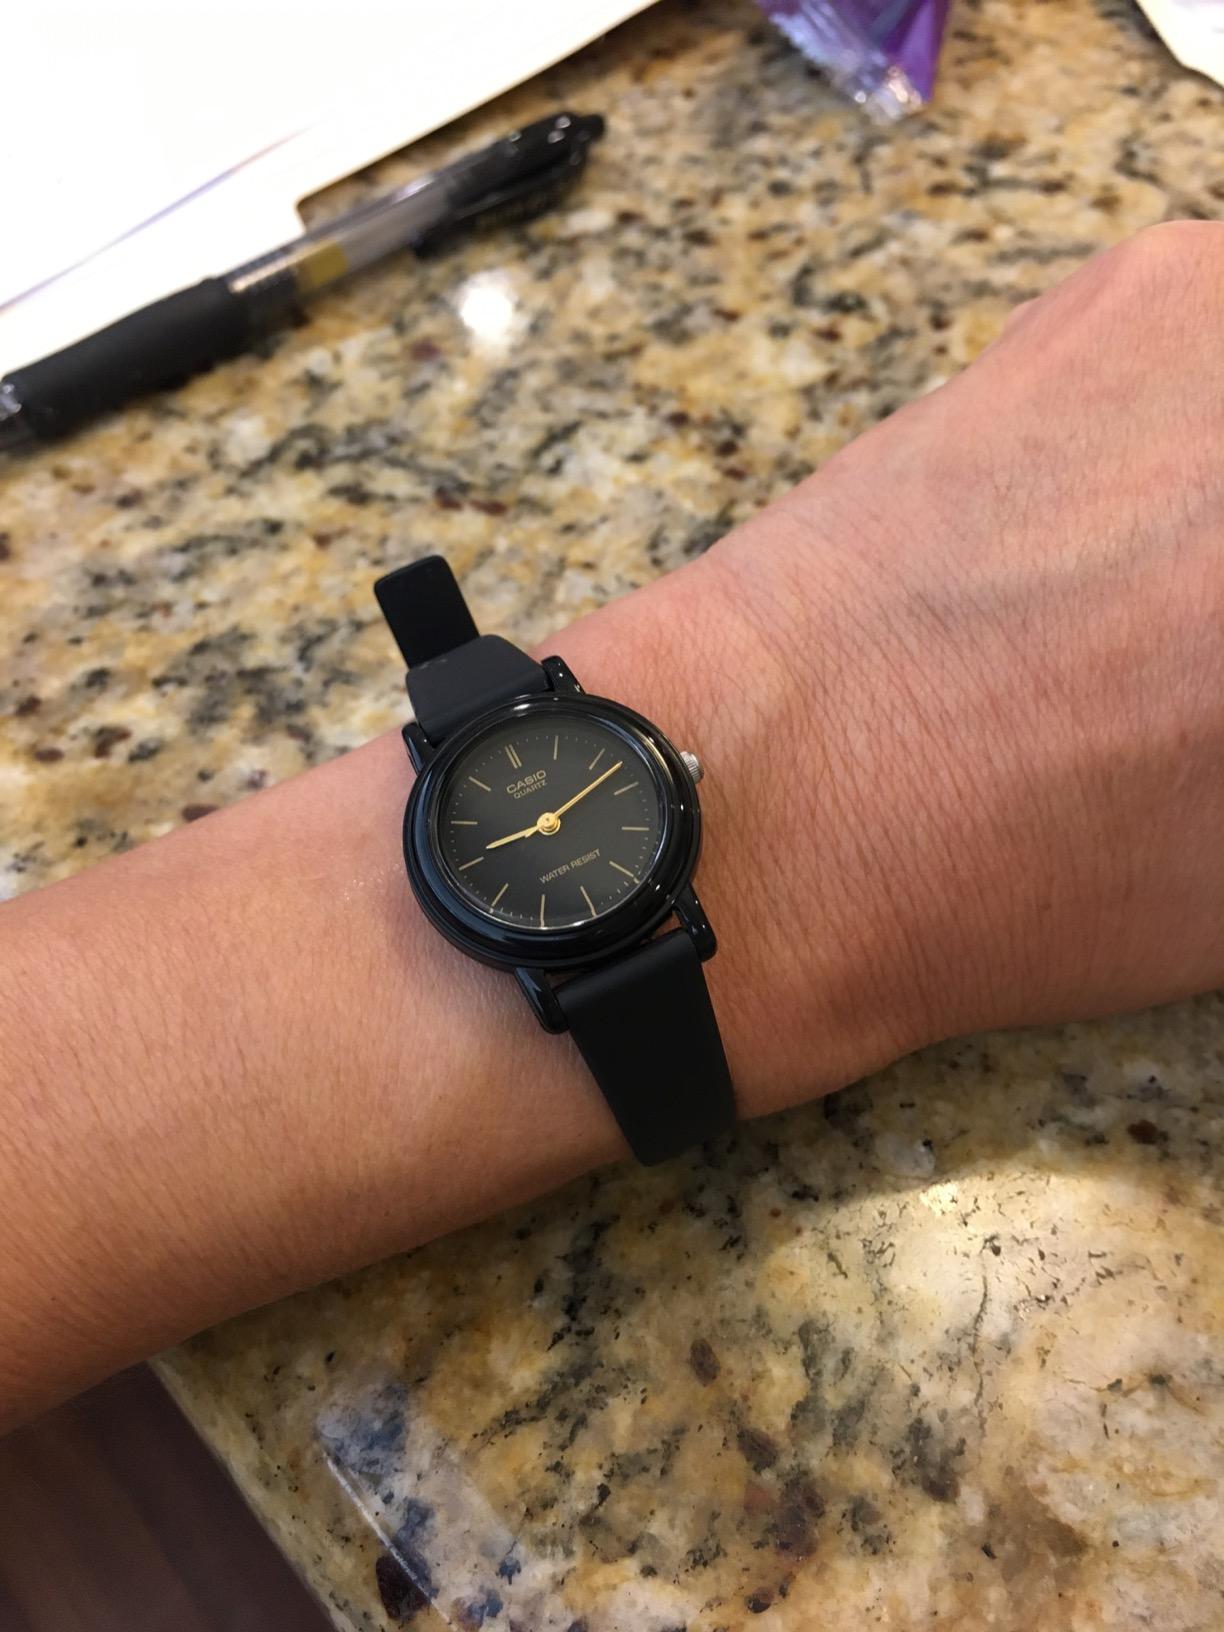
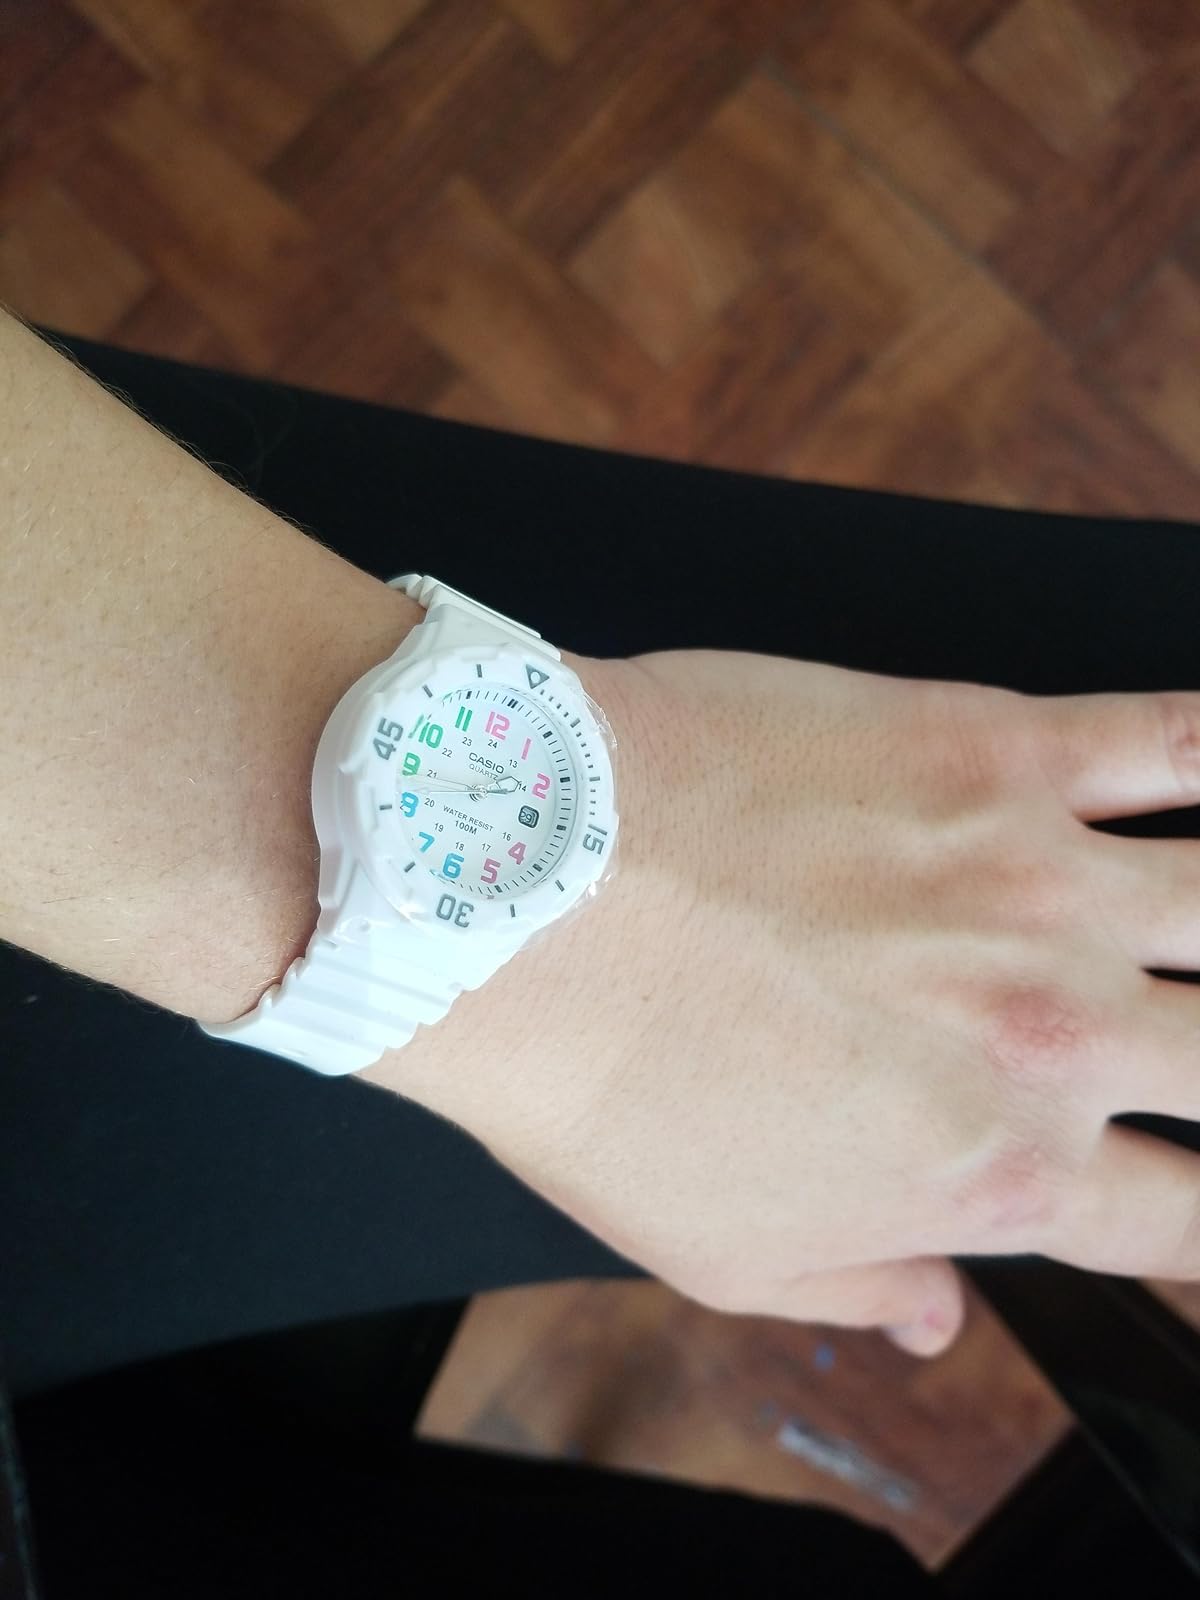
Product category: accessories_watch
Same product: no